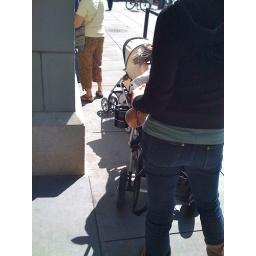
lots of baby strollers in line at blue bottle kiosk